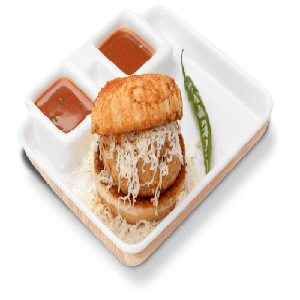
Dish: vadapav